David O'Hanlon

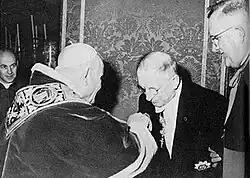
President de Valera on a state visit to the Holy See in 1962.Pope John XXIII wears the full papal diplomatic dress, in this case a red velvet mozzetta trimmed in ermine; the president wears White Tie and silk top hat, with the Order of Christ awarded by Pope John during the visit.

The distinction between the two types of papal visit, state and non-state, is shown in the language used in describing such visits. The Catholic Press Office in Dublin, in listing papal engagements, describes state visits in the format "State visit of French President Jacques Chirac" (20 January 1996). In contrast non-state visits are variously described as "audiences", someone being "received" by the Pope, or simply a "visit". For example, "Pope receives Lien Chan, vice president and prime minister of the Republic of China" (14 January 1997), "Visit by Israeli Prime Minister Benjamin Netanyahu" (3 February 1997), "Pope receives King Albert II and Queen Paola of the Belgians" (15 May 1998). Robinson's visit on 10 May 1997 was described with the words "Ireland's President Mary Robinson received by [the] Holy Father", clearly indicating it was simply an informal visit, in which she was visiting, and so being received by, Pope John Paul, not a formal state visit surrounded by all the ritual associated; visits to Peter's tomb, a large formal delegation, formal dress (black or otherwise), swapping of honours, state banquets, etc.